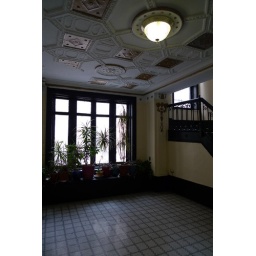
What I'm most curious about is who put the flowers in the window and who waters them.